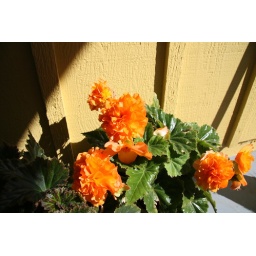
Bright orange begonias against my yellow house.